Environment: real
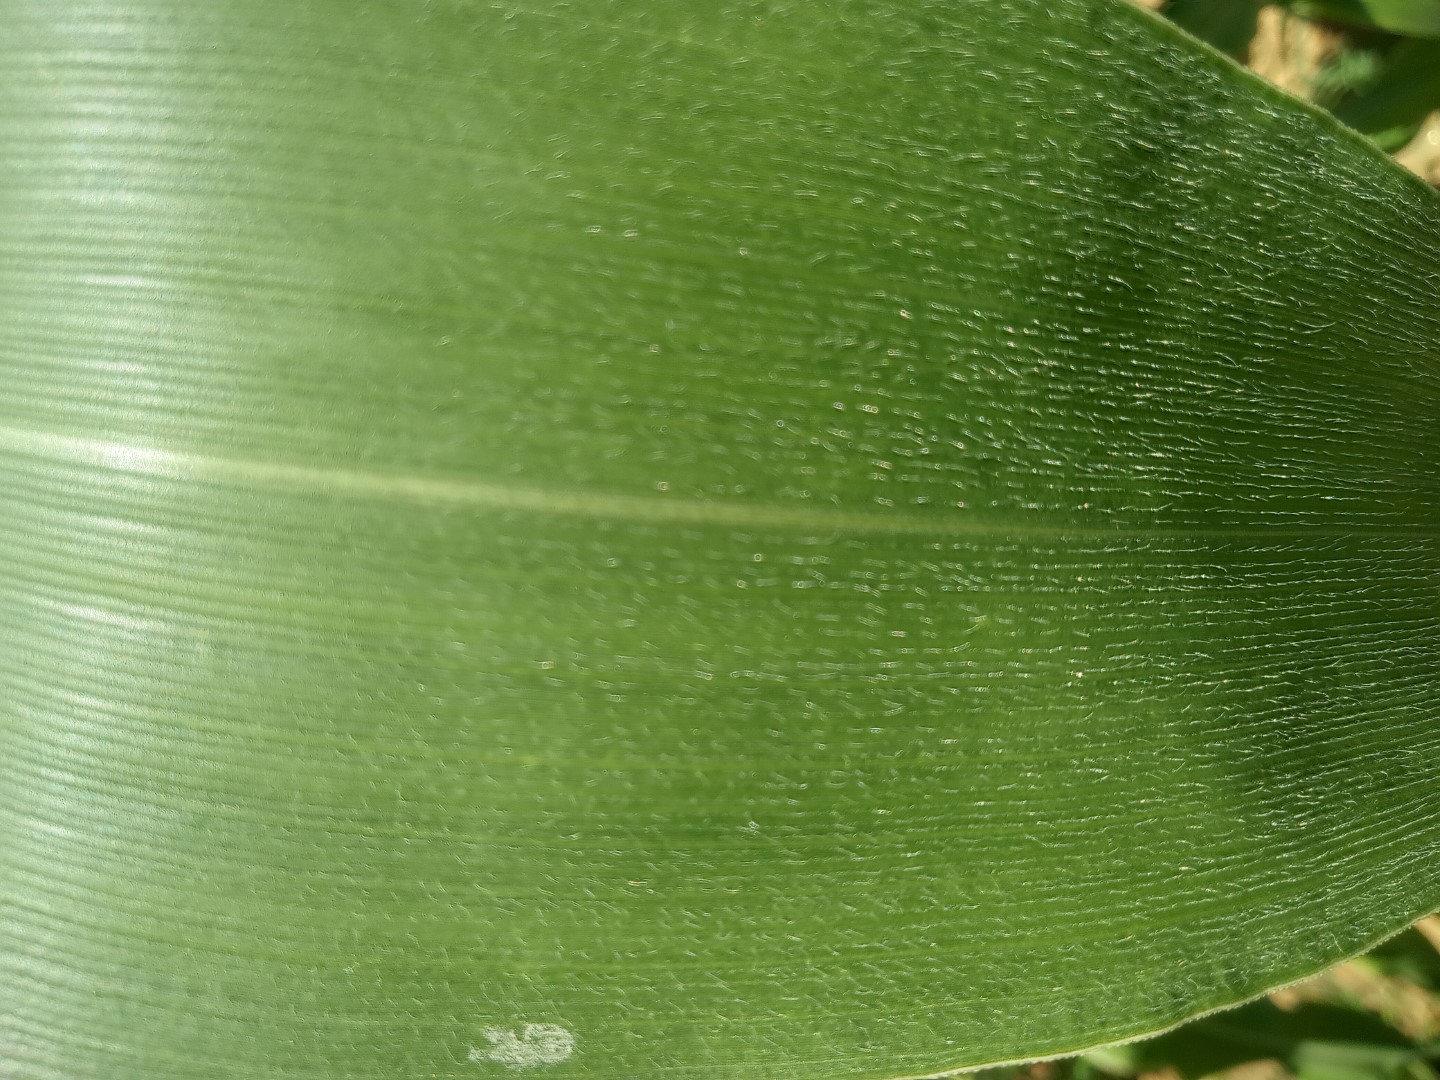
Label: healthy